Concklin–Sneden House

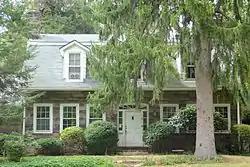

The Concklin–Sneden House is located in Rockleigh, Bergen County, New Jersey, United States. The house was built in 1796 and was added to the National Register of Historic Places on January 10, 1983.